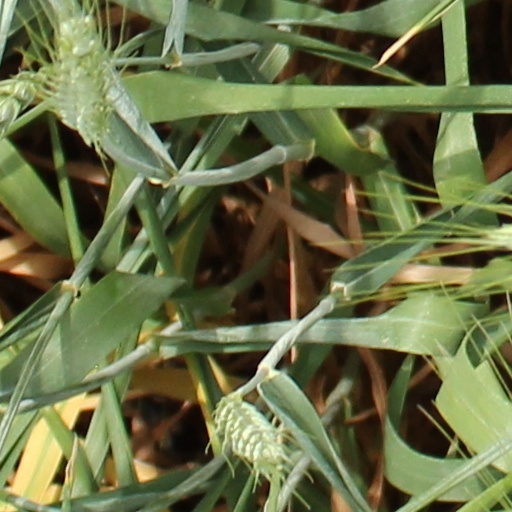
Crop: wheat